Safety in Numbers (1938 film)

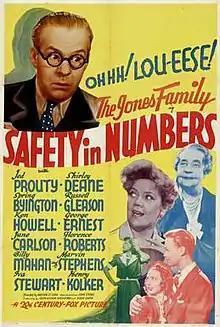

Safety in Numbers is a 1938 American comedy film directed by Malcolm St. Clair and starring Jed Prouty, Shirley Deane and Spring Byington. It was part of Twentieth Century Fox's Jones Family series.